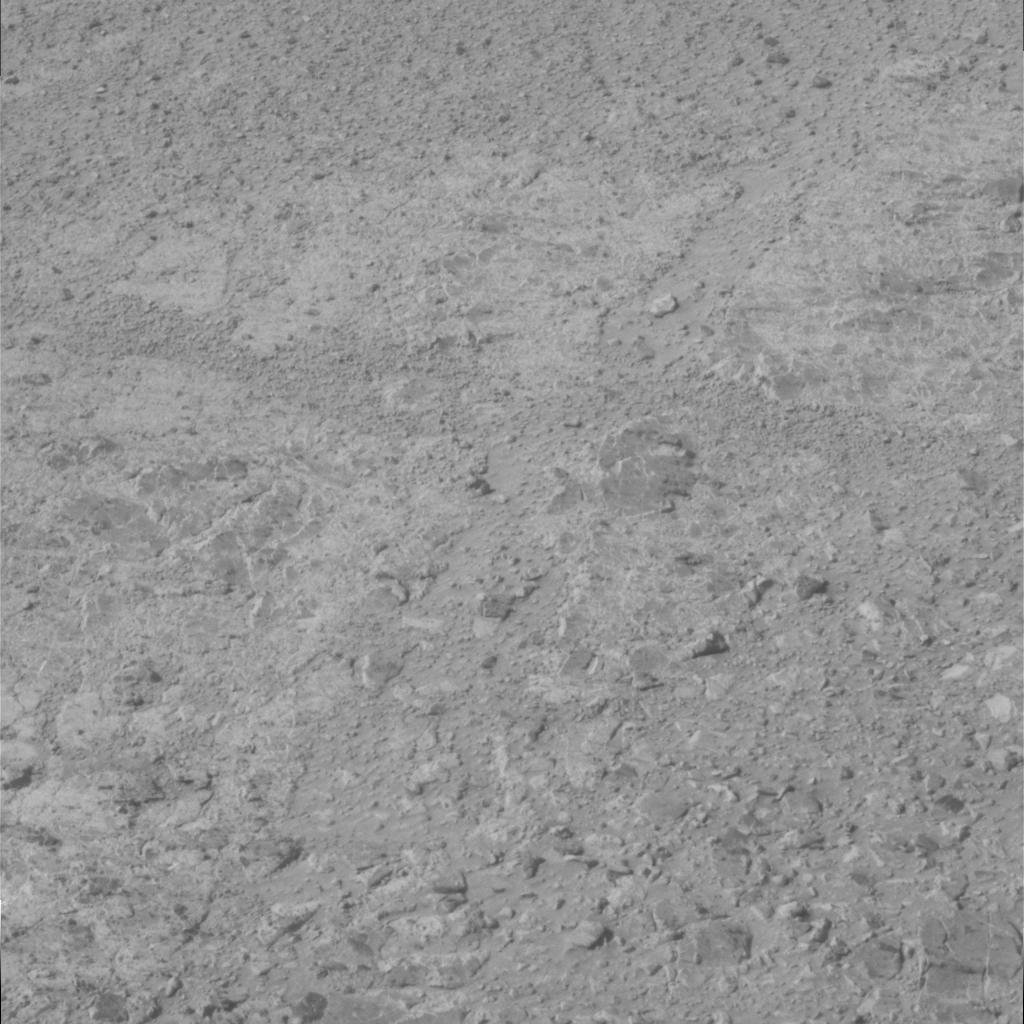
Surface features visible: Rock Outcrops, Clasts, Rock (Linear Features), Soil, Nearby Surface